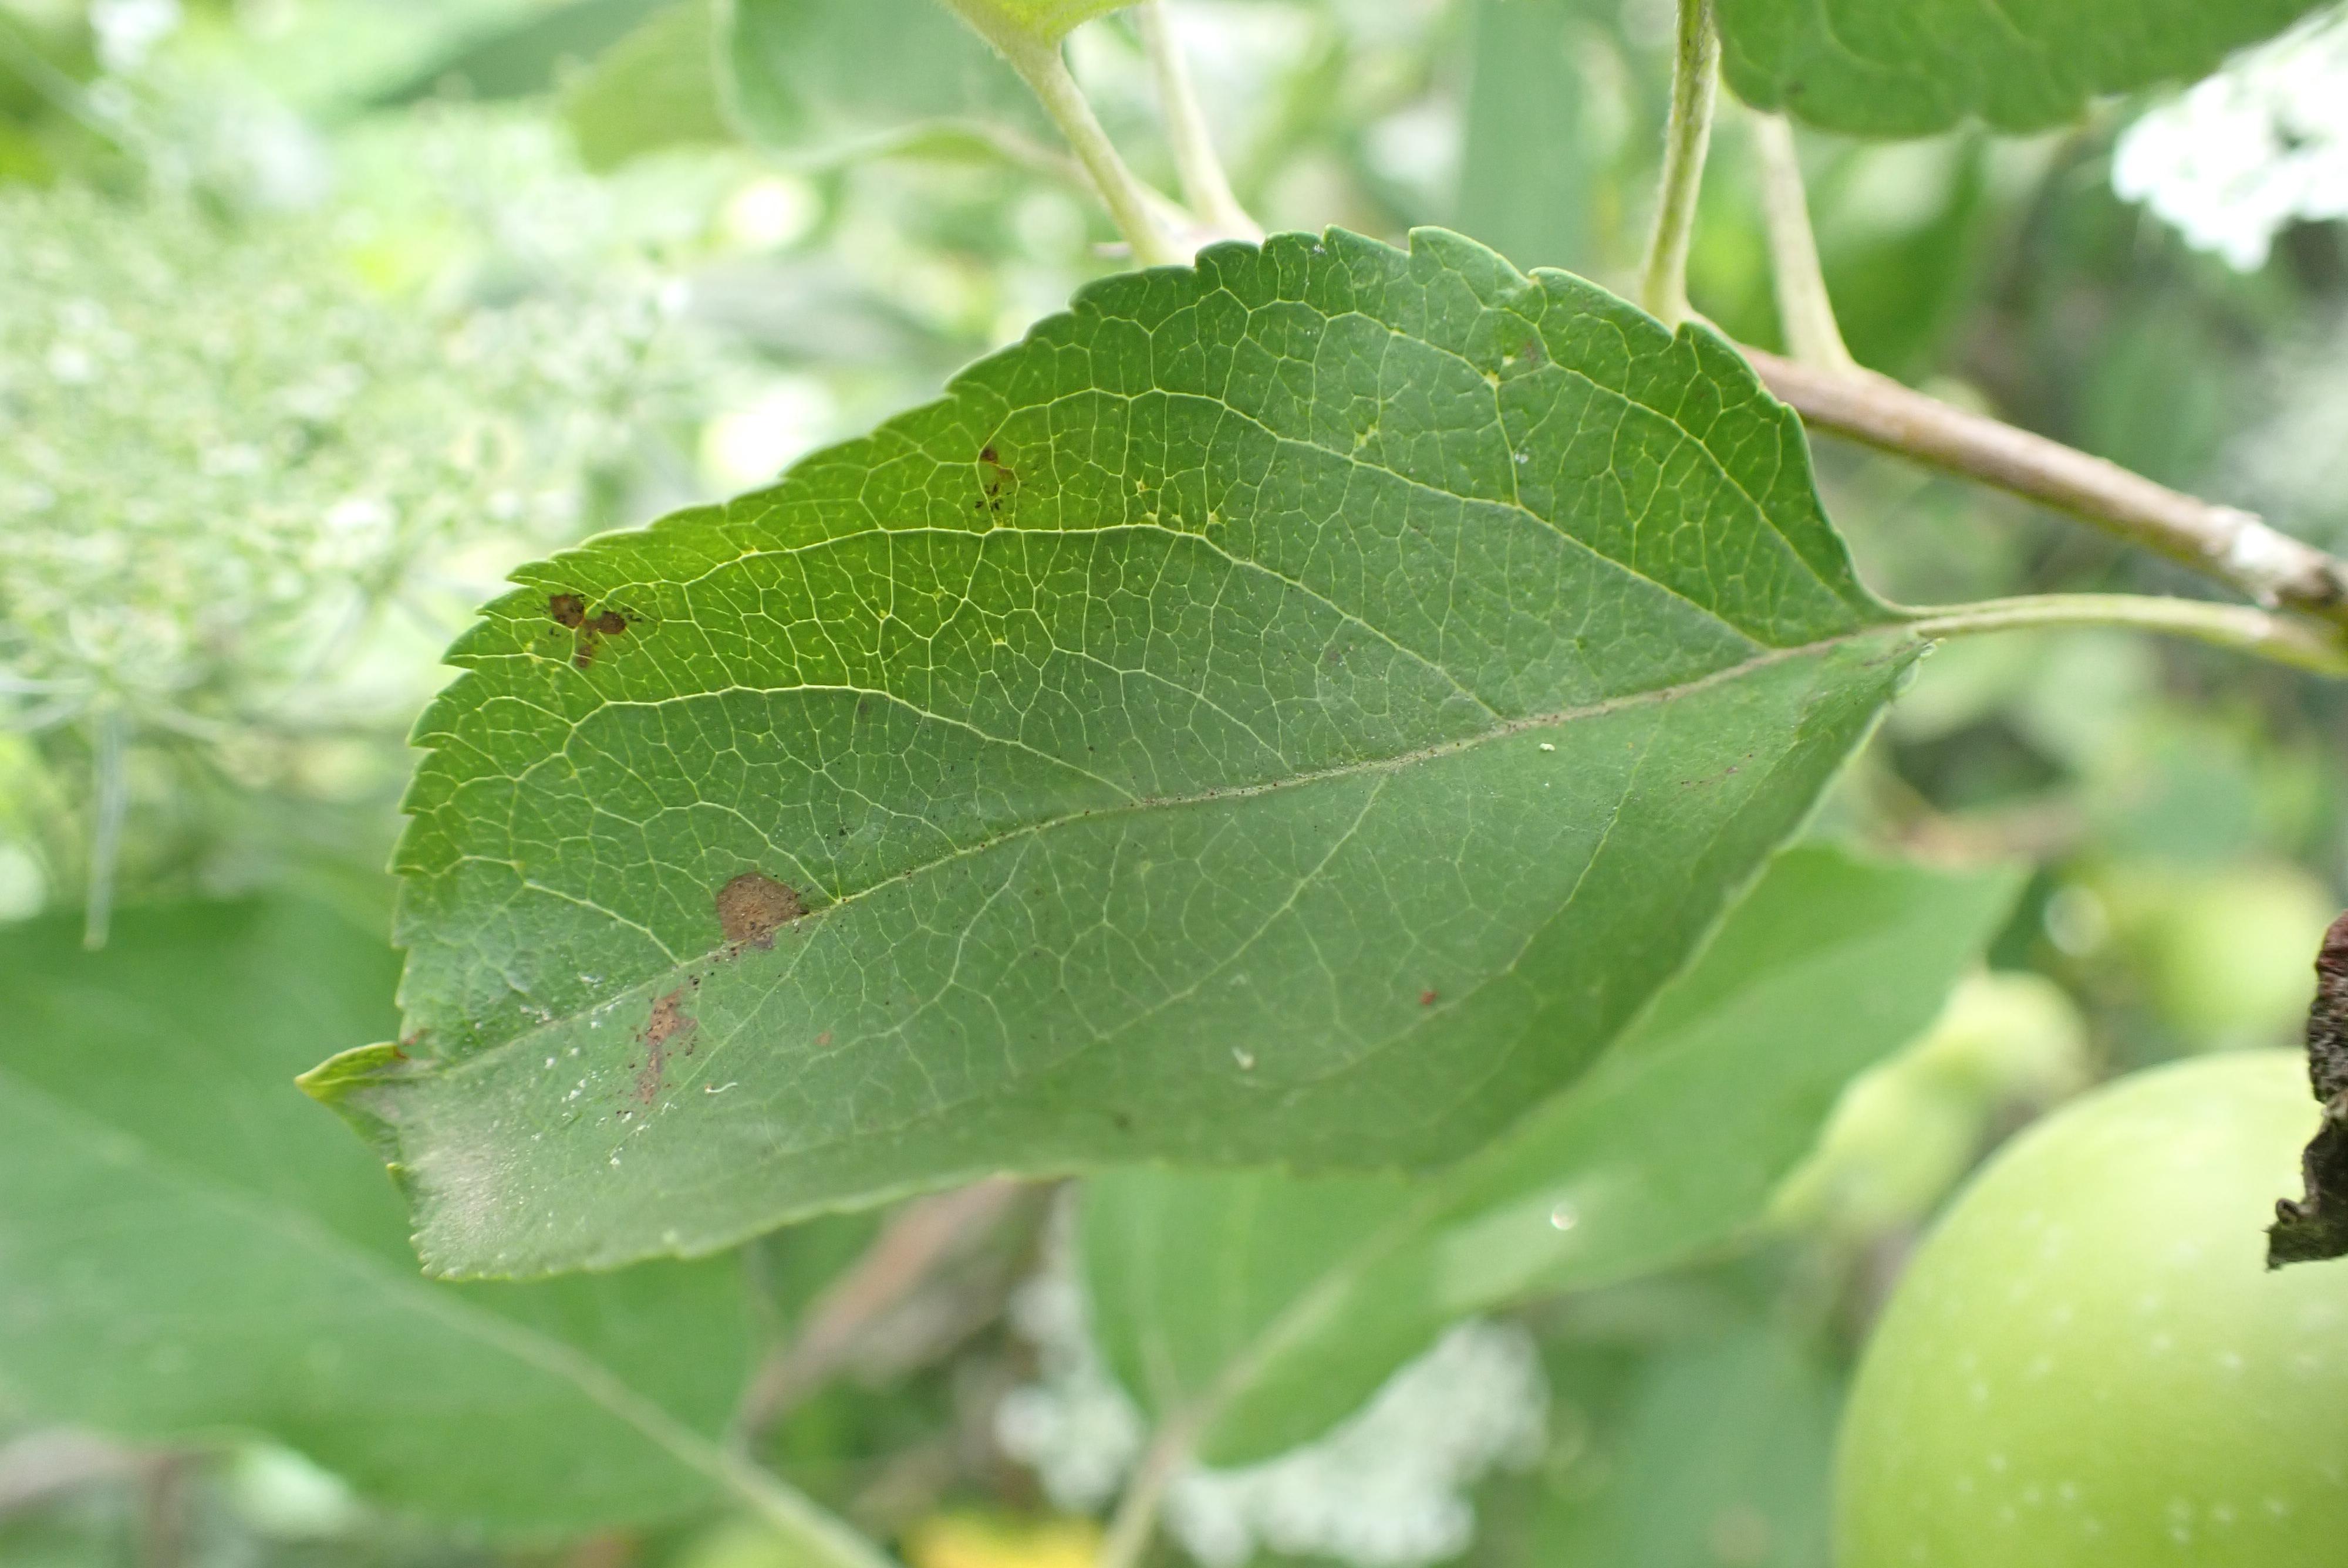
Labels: frog_eye_leaf_spot